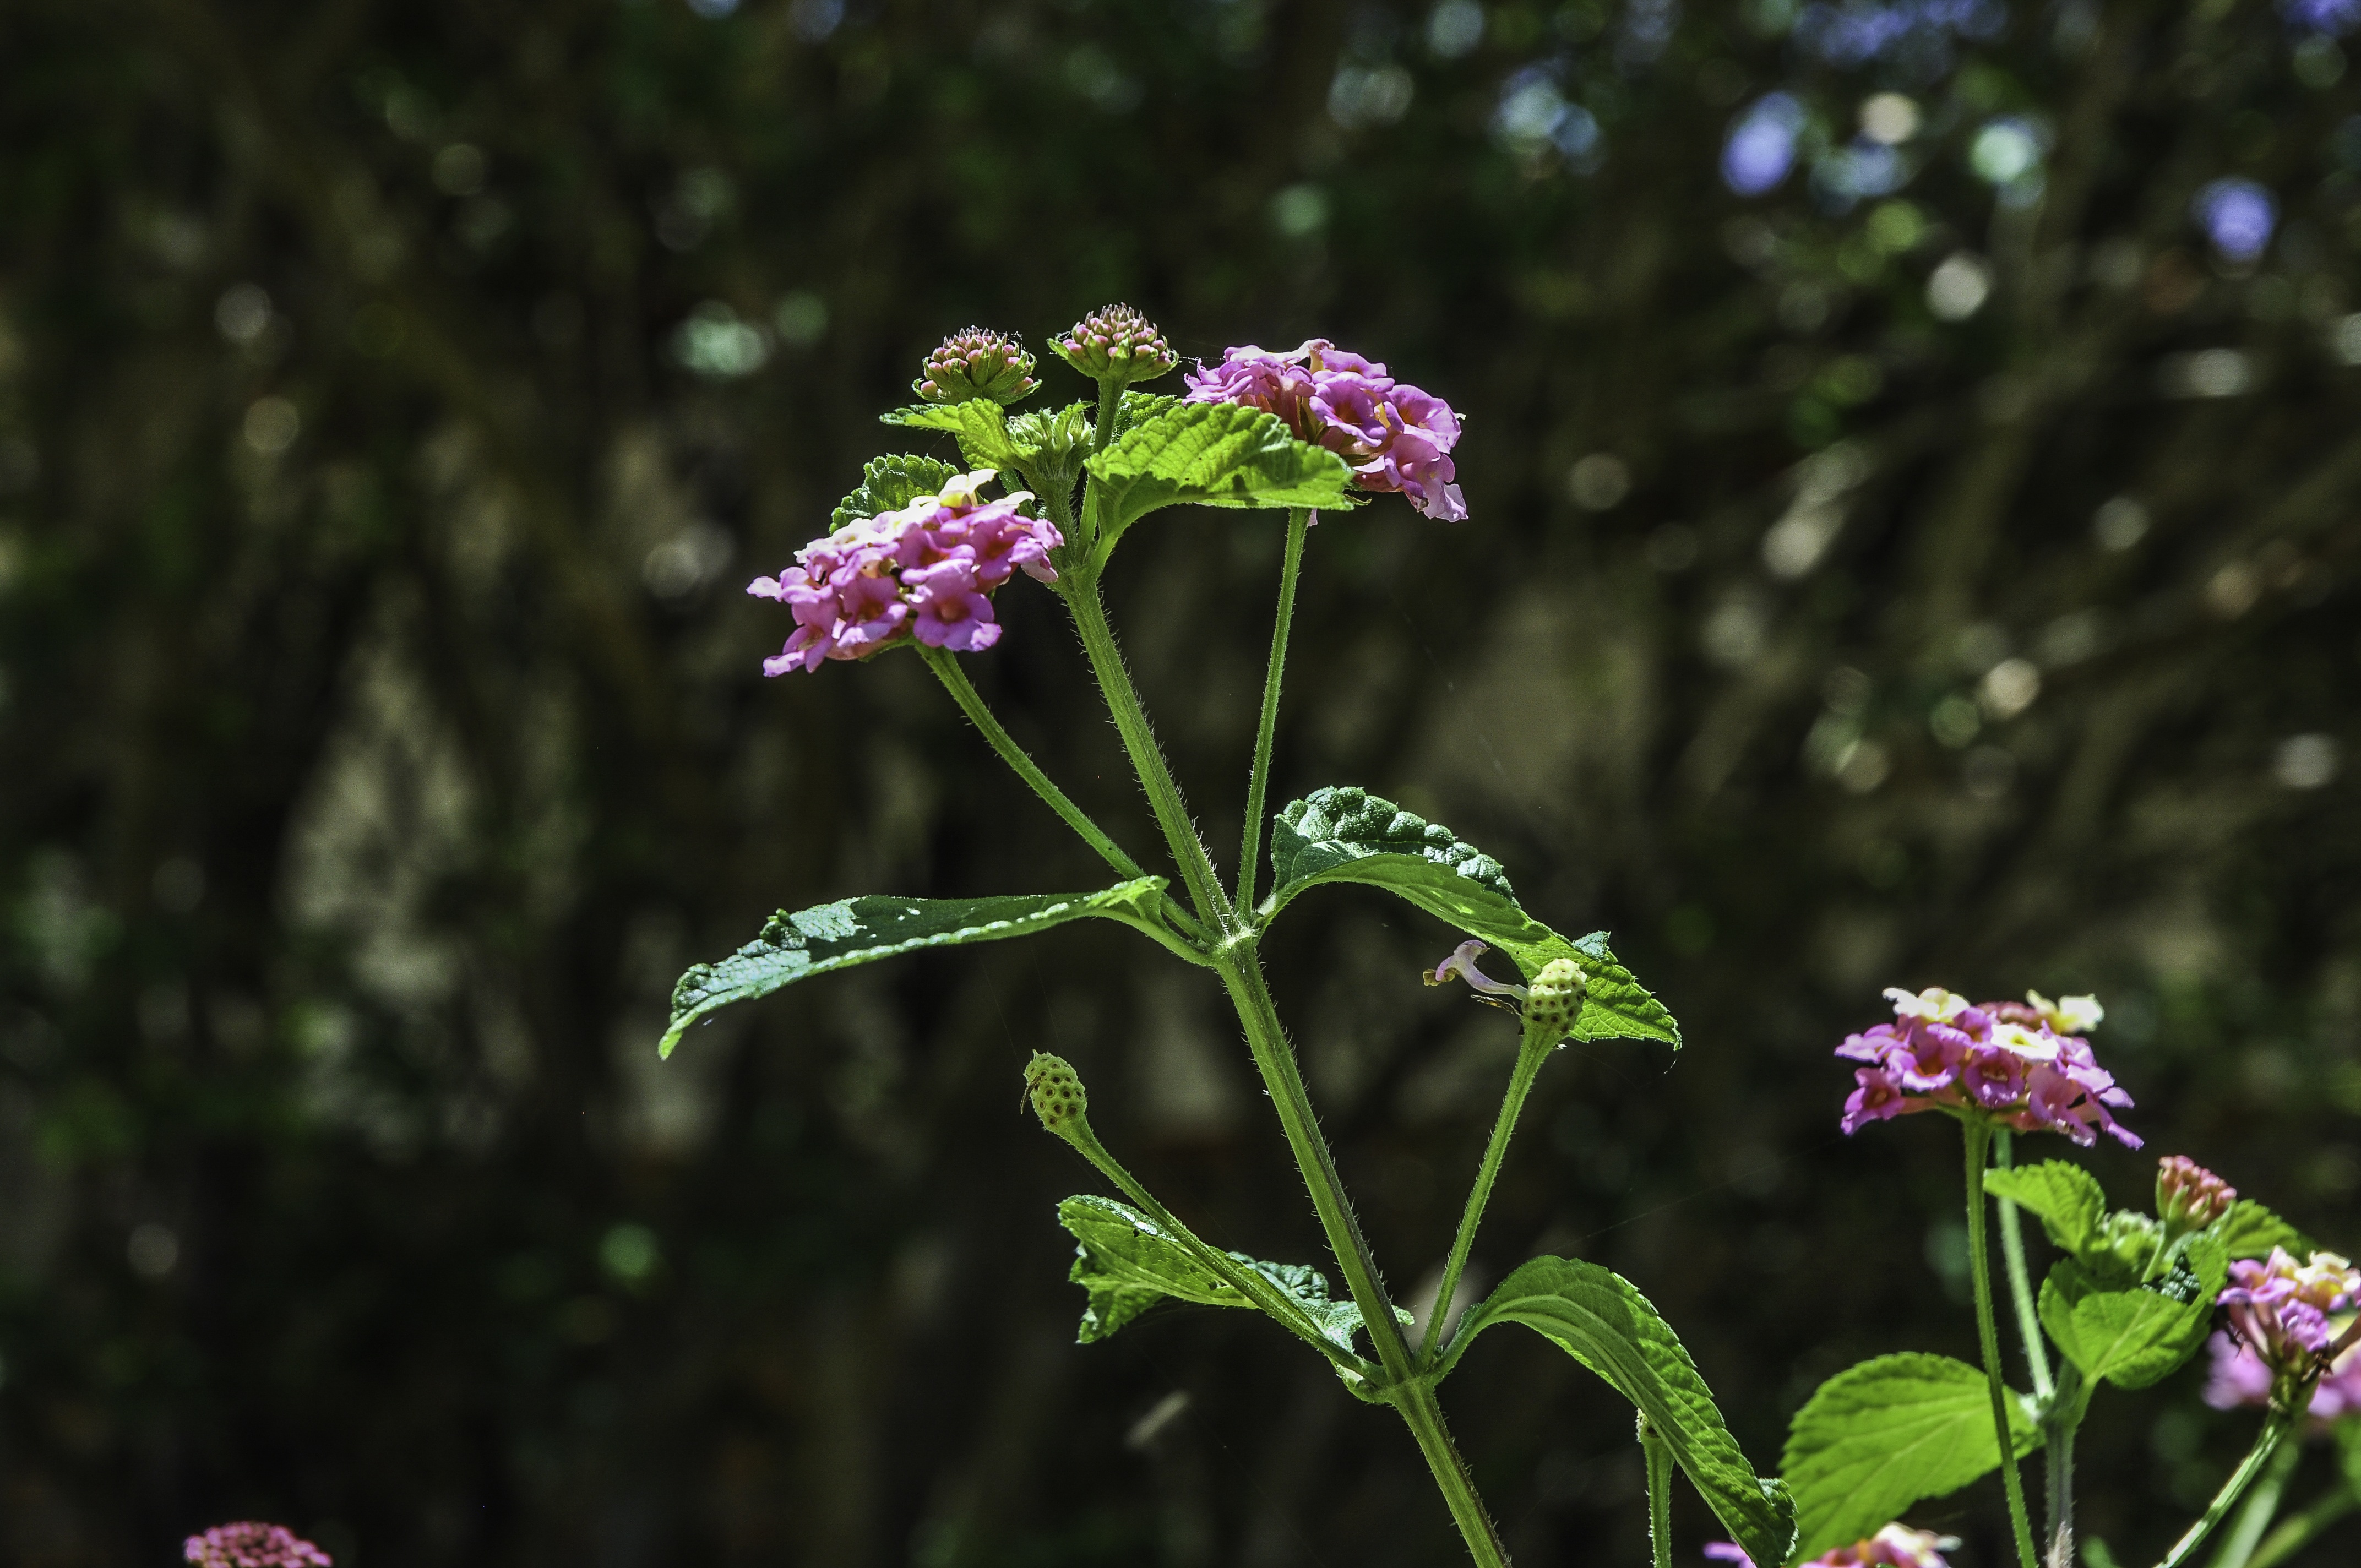
nature, blossom, plant, leaf, flower, herb, botany, garden, flora, wildflower, flowers, shrub, fragile, macro photography, flowering plant, annual plant, land plant, pink family